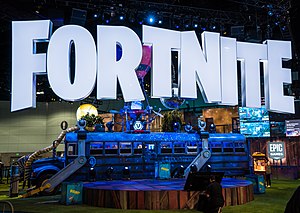
Fortnite
Fortnite er et samarbejds- og overlevelsescomputerspil udviklet af Epic Games og People Can Fly. Spillet blev udgivet den 25. juli 2017.